218th New Jersey Legislature

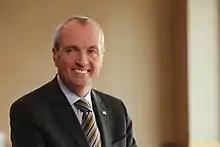
Governor Phil Murphy

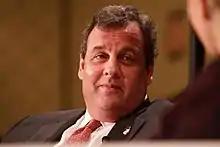
Former Governor Chris Christie

Outgoing Governor Chris Christie delivered is last State of the State on January 9, 2018. He touted his legacy as Governor, such as his response to Hurricane Sandy, among other things.